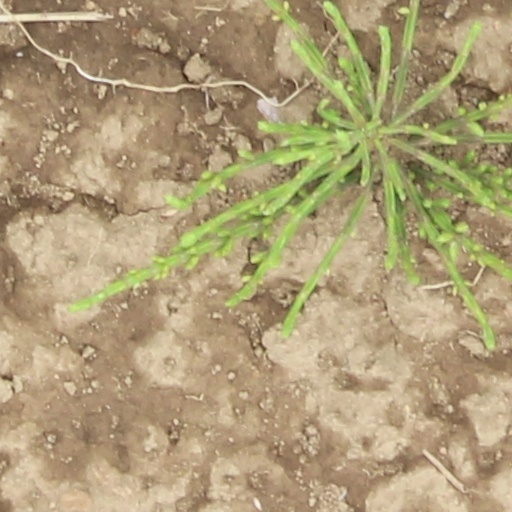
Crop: wheat